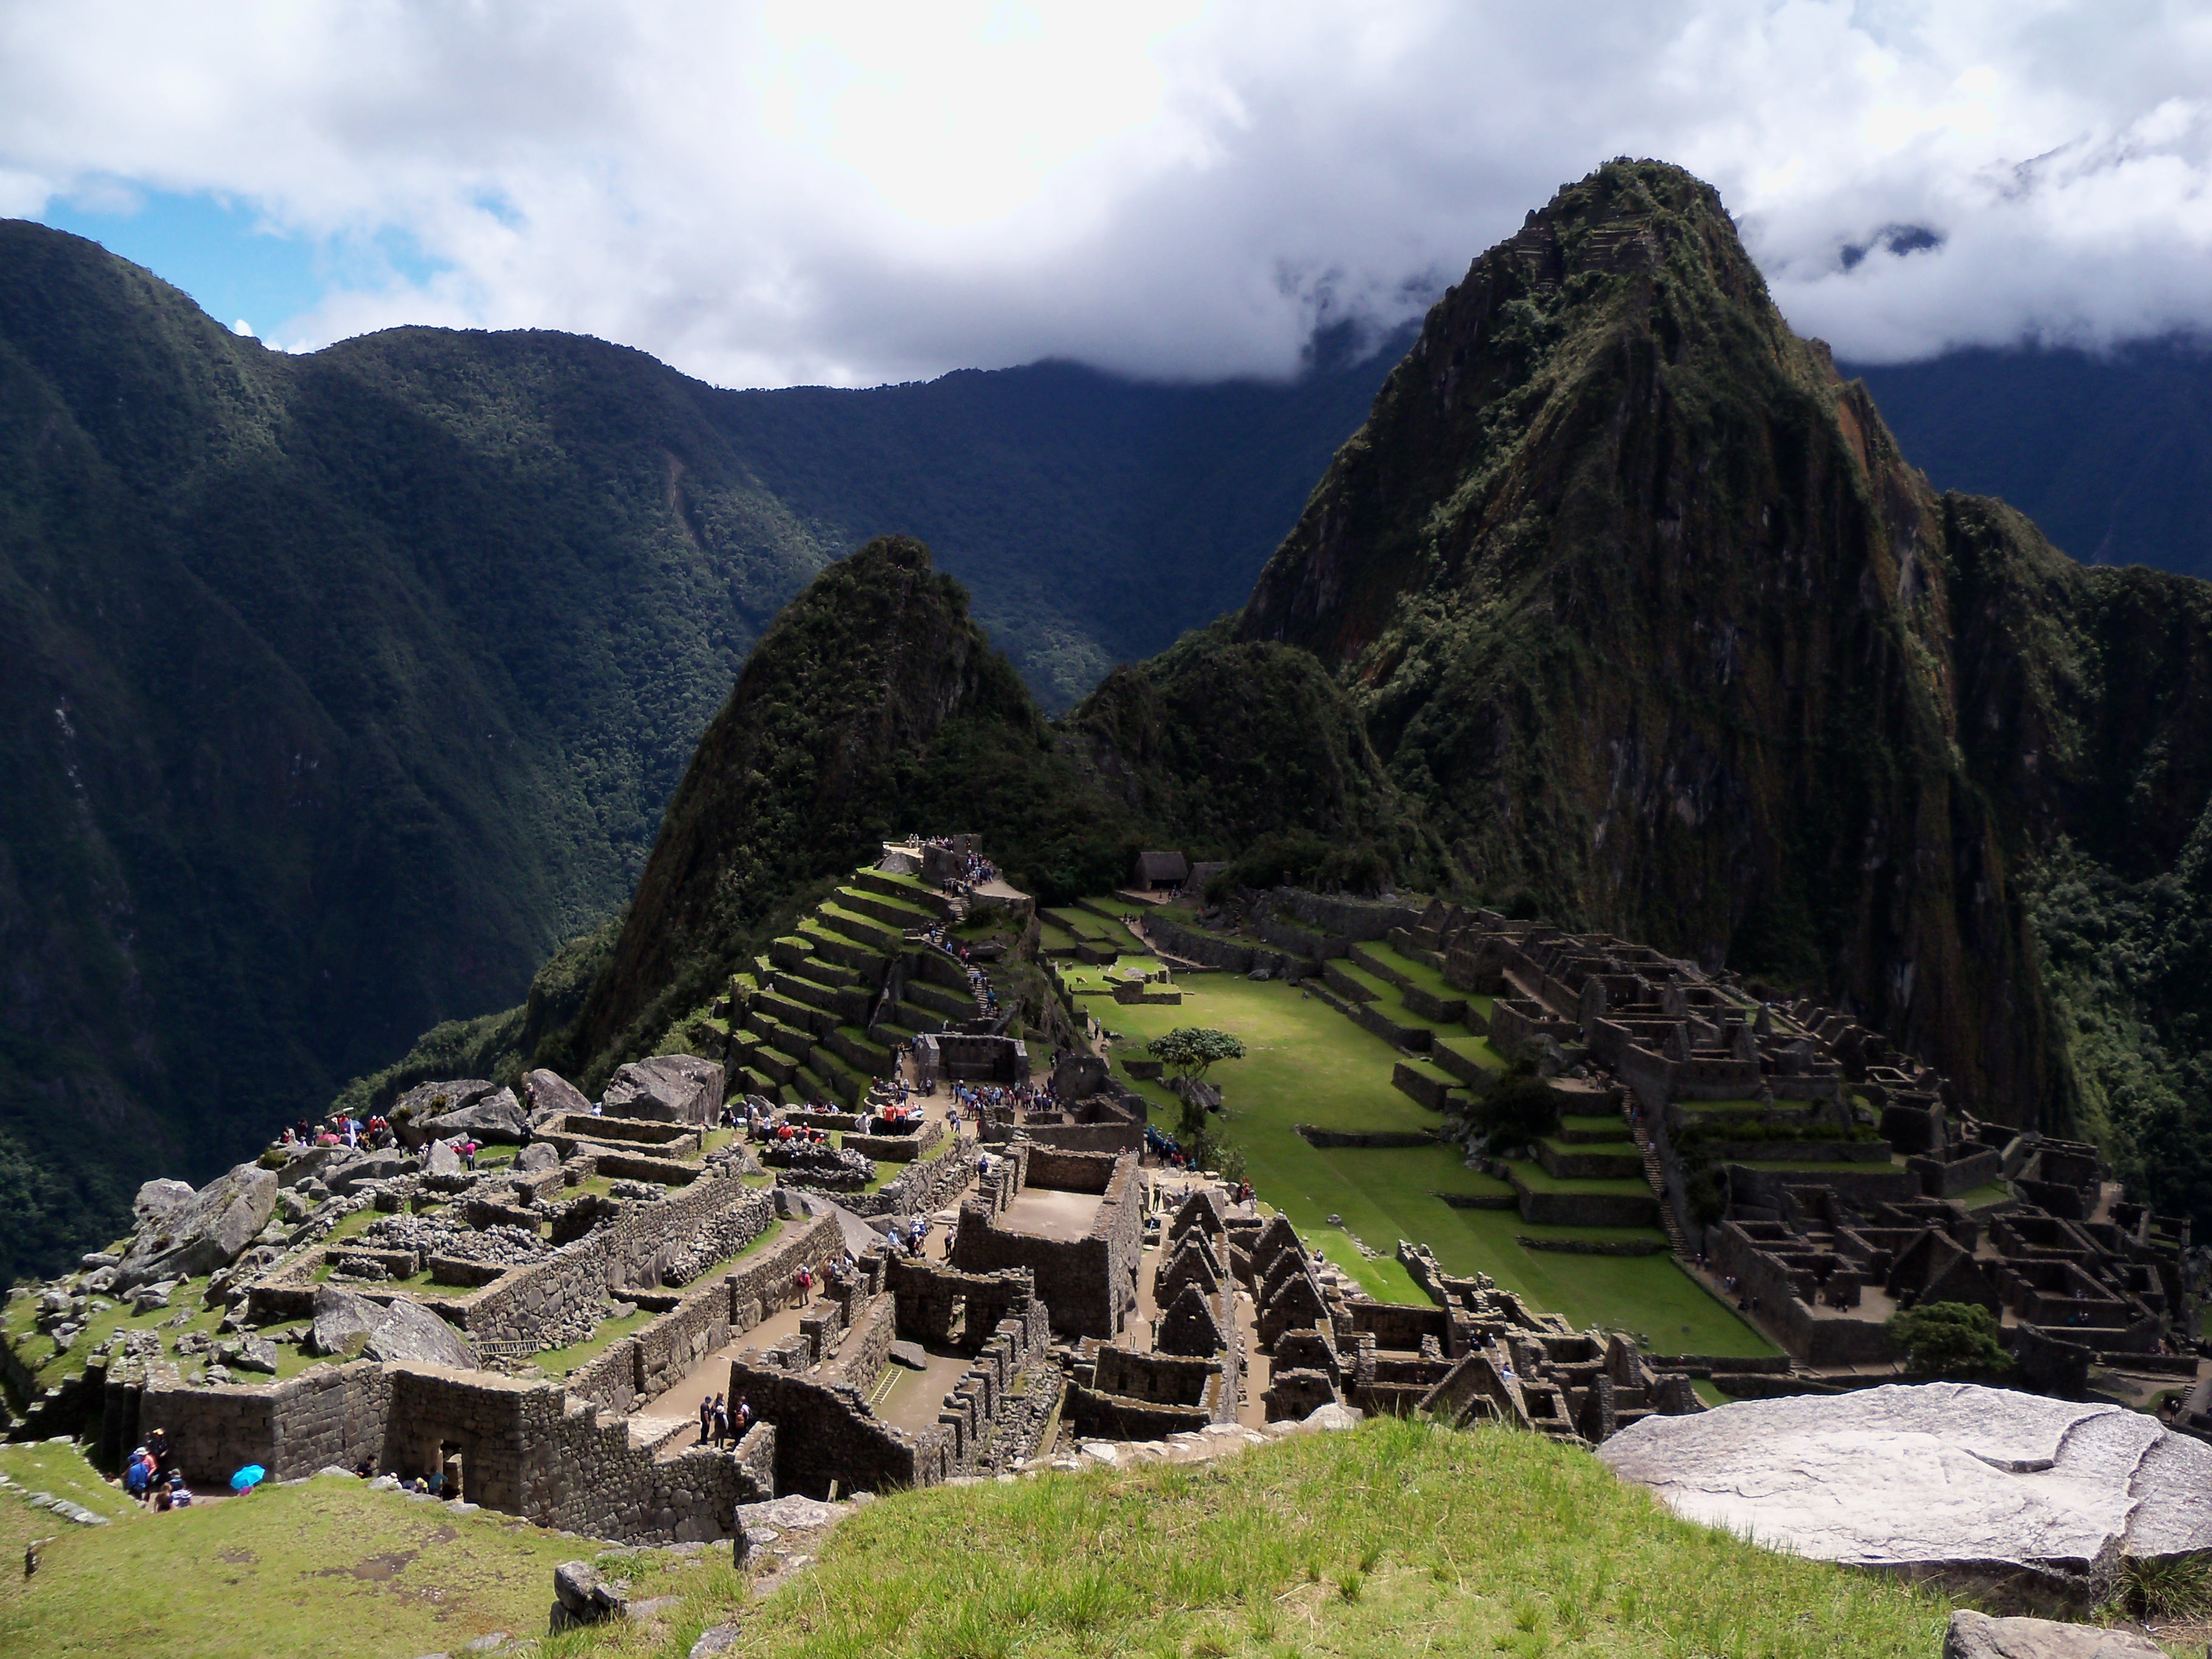
landscape, rock, wilderness, mountain, hill, valley, mountain range, highland, terrain, ridge, peru, geology, alps, ruins, plateau, marvel, landform, mountain pass, machupichu, geographical feature, mountainous landforms